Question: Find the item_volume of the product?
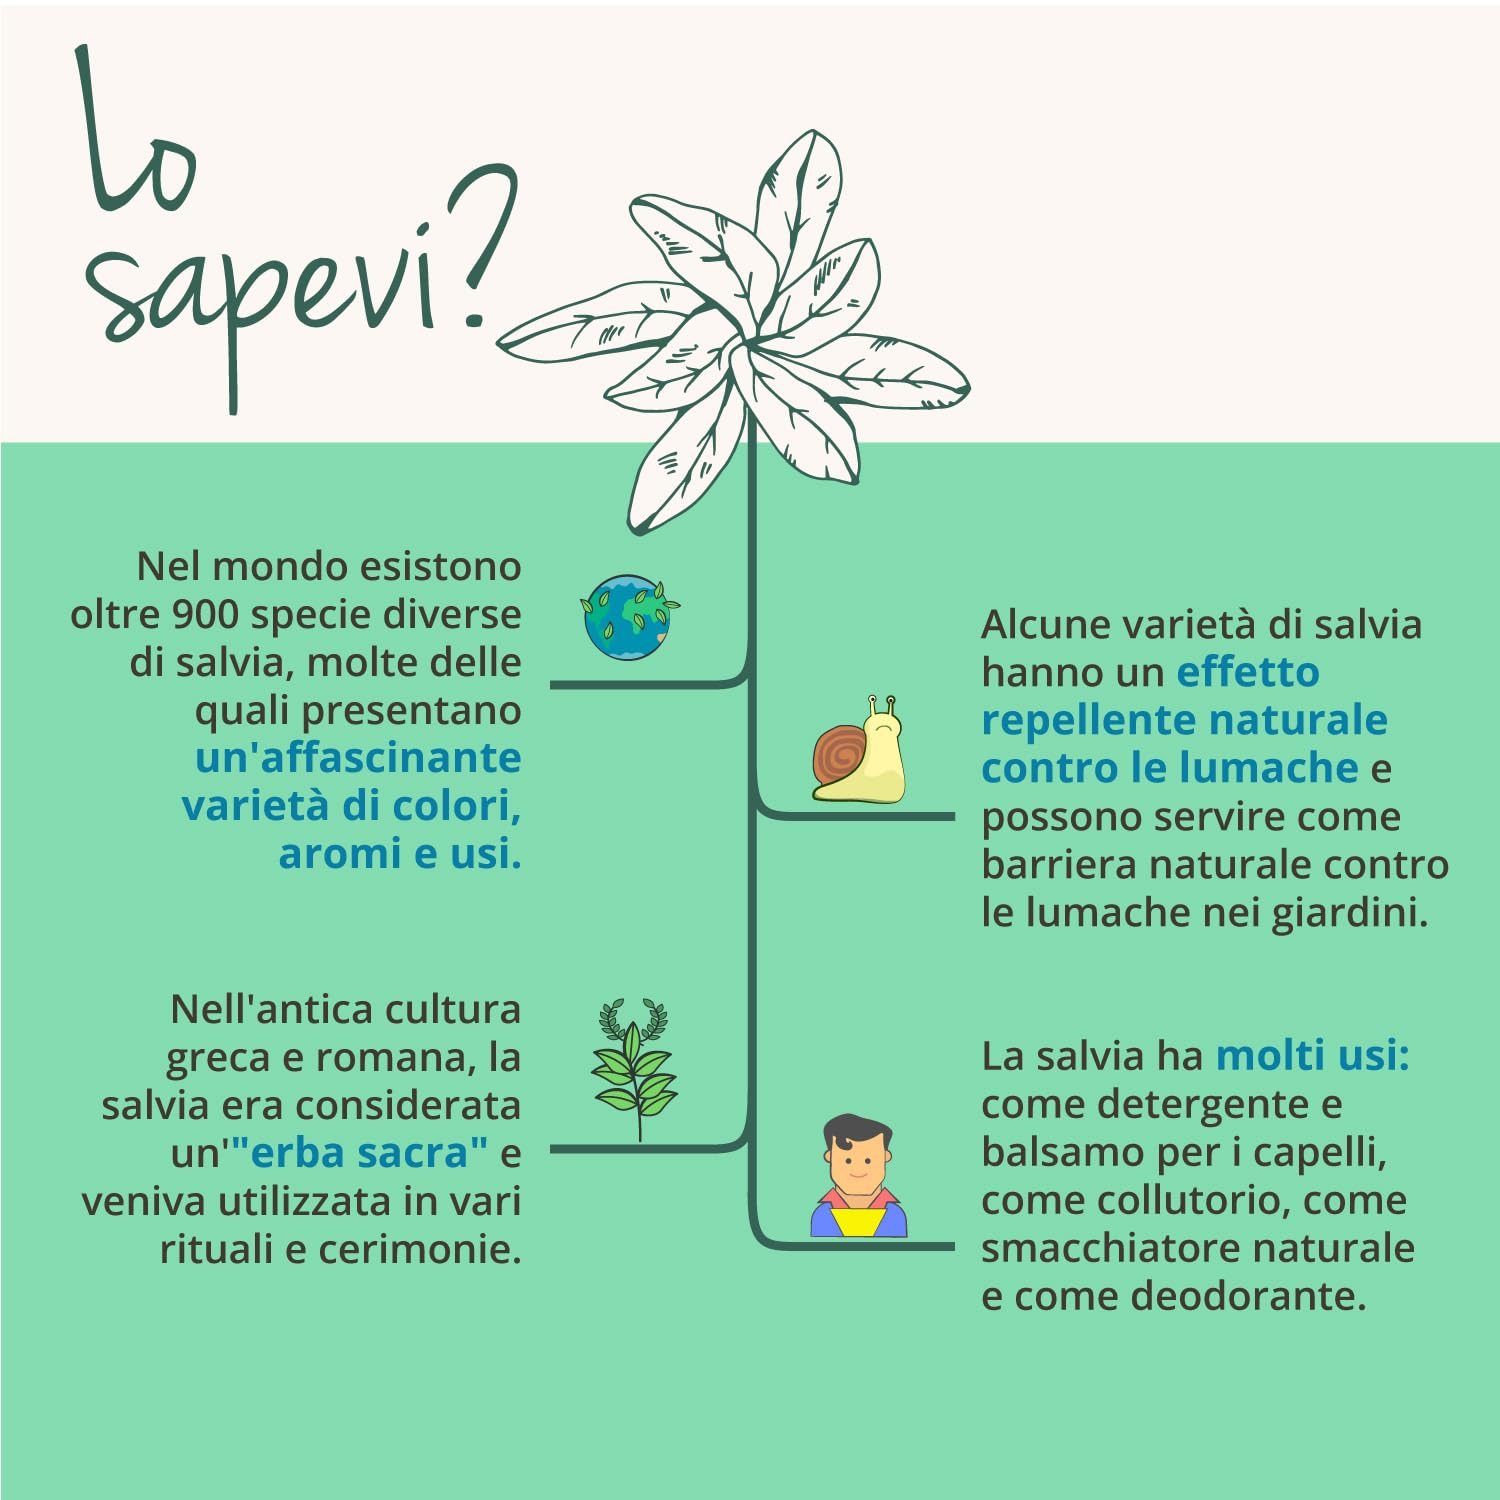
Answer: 900.0 litre